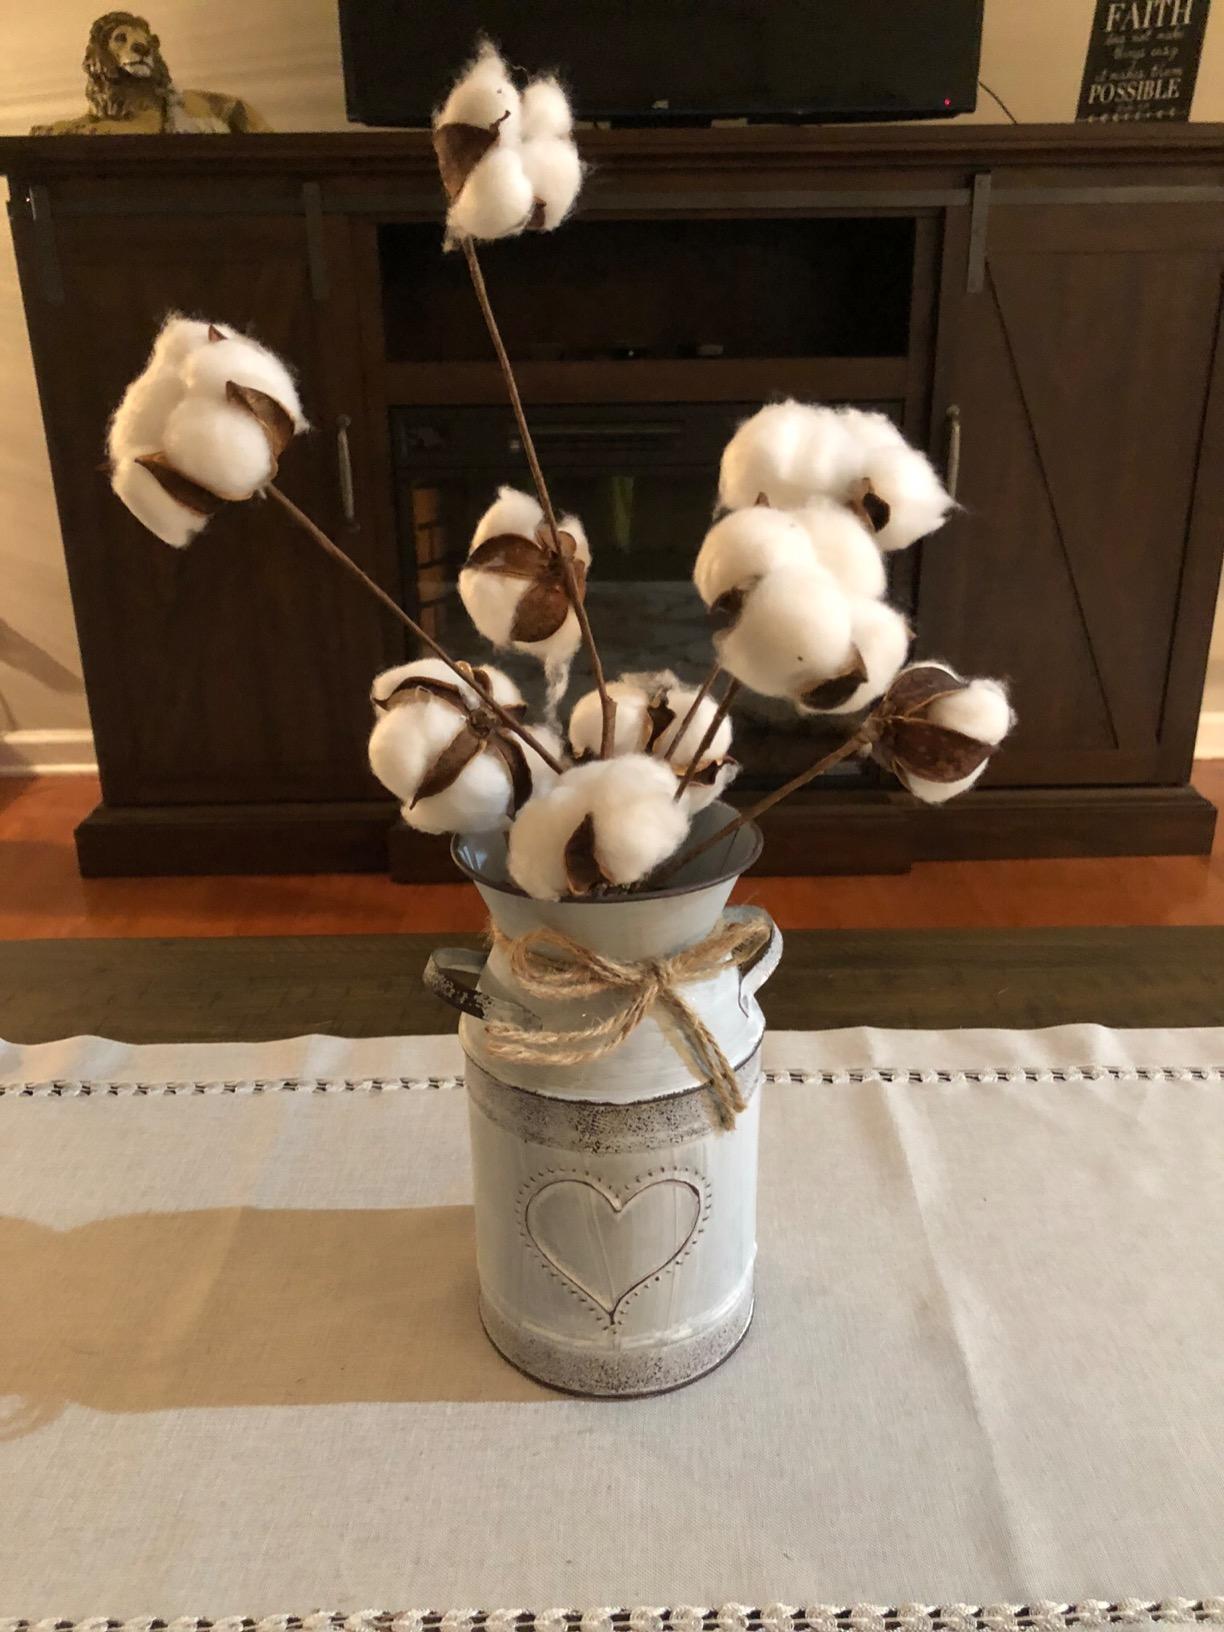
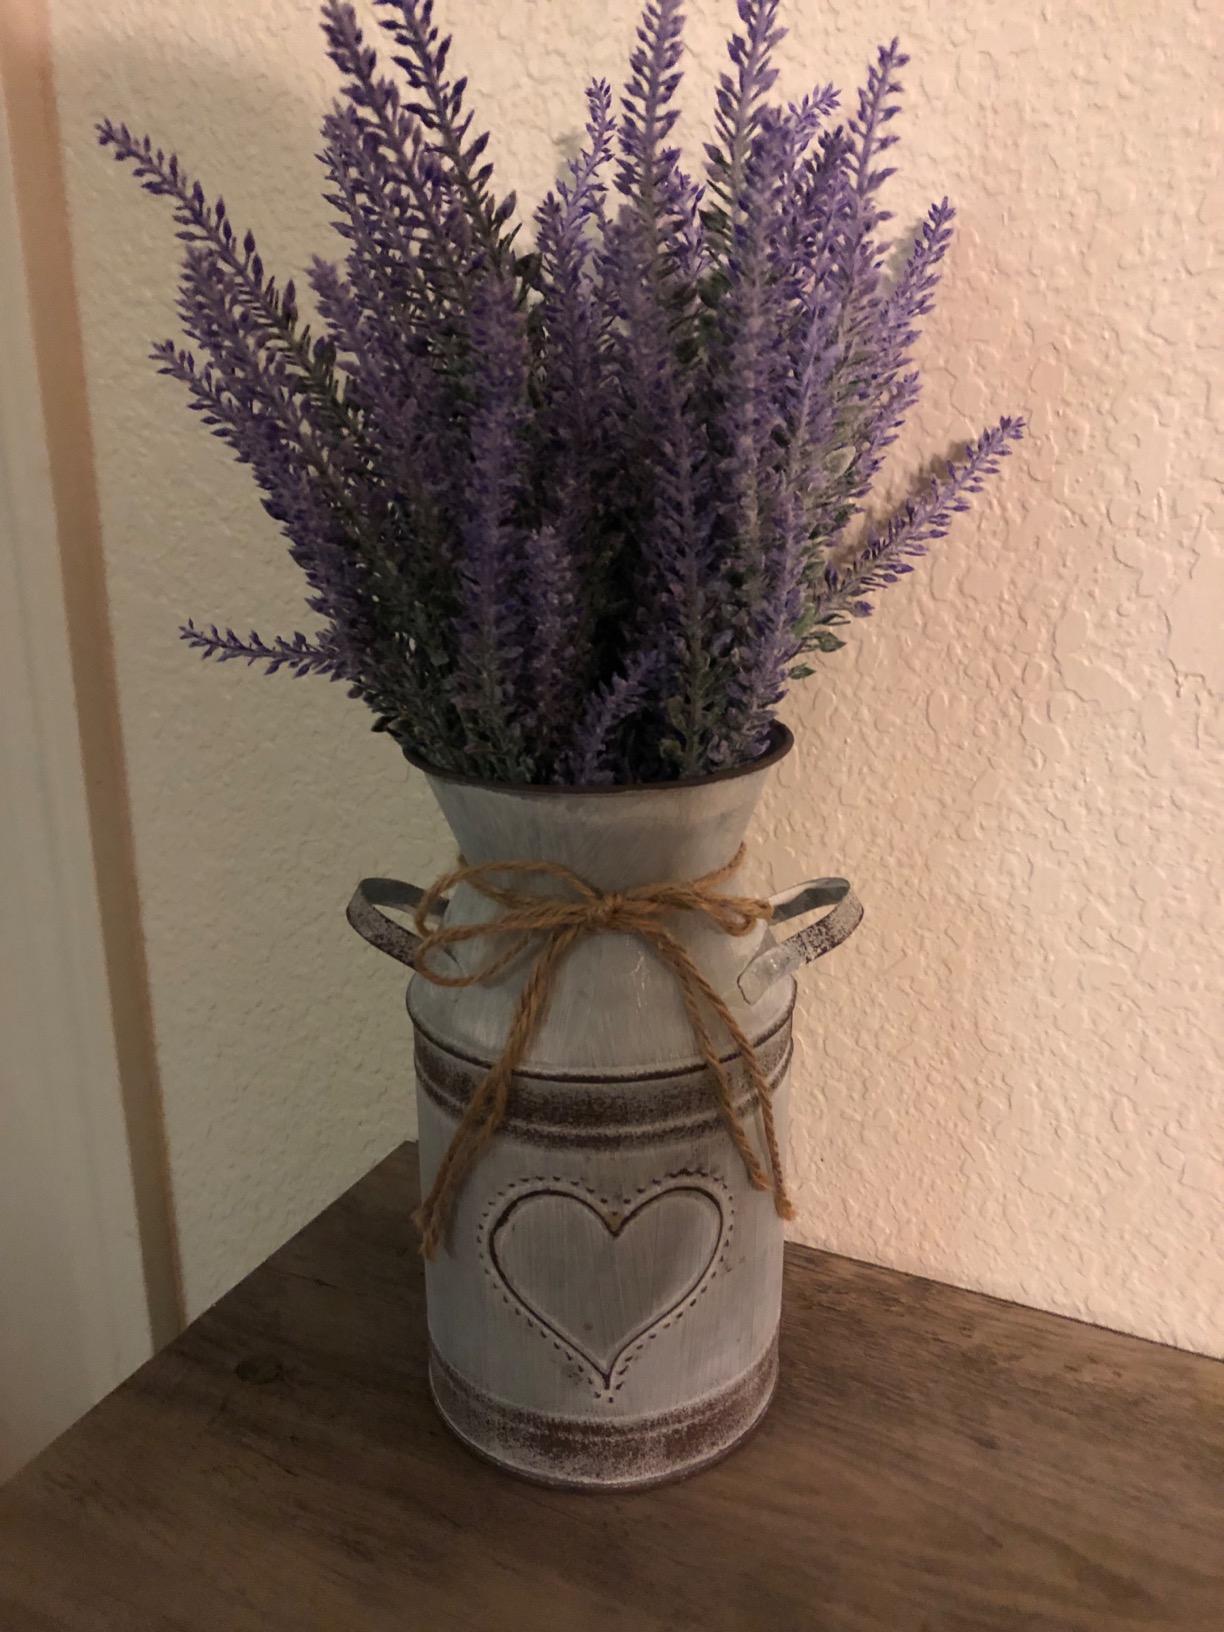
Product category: vase
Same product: yes